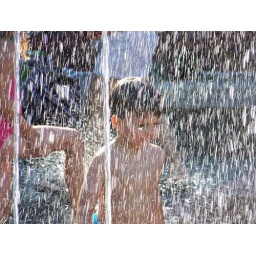
A place where the water shoots out of the ground for kids to play in got me these shots.